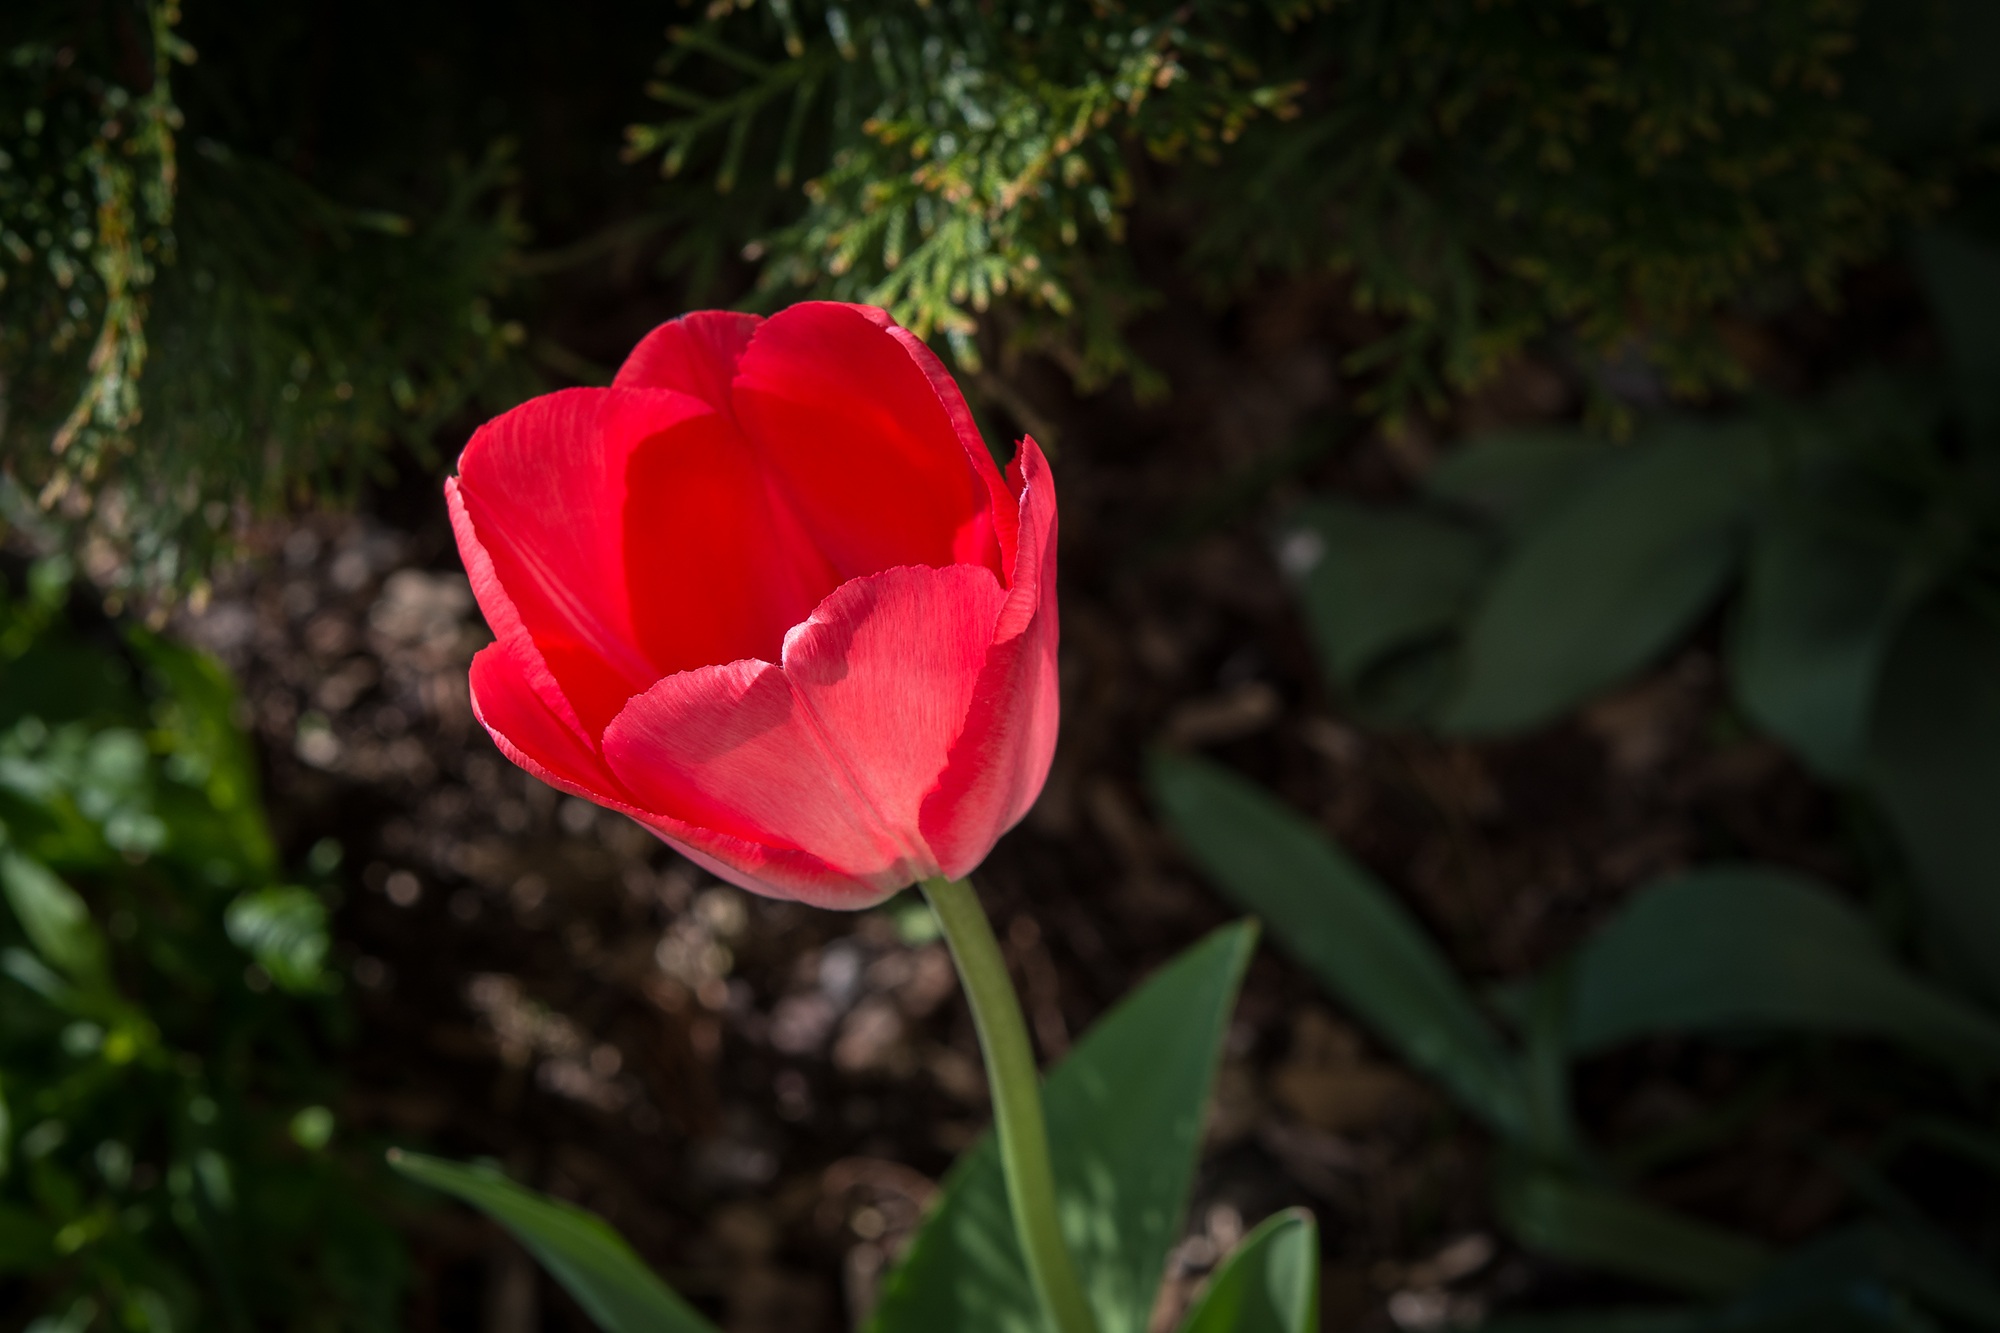
nature, blossom, plant, sunlight, flower, petal, bloom, tulip, spring, red, botany, garden, close, flora, red flower, petals, flower garden, spring flower, flowering plant, schnittblume, red tulip, land plant